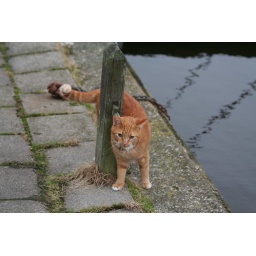
Very sweet and trusting red cat living in Oudesluis / Netherlands.